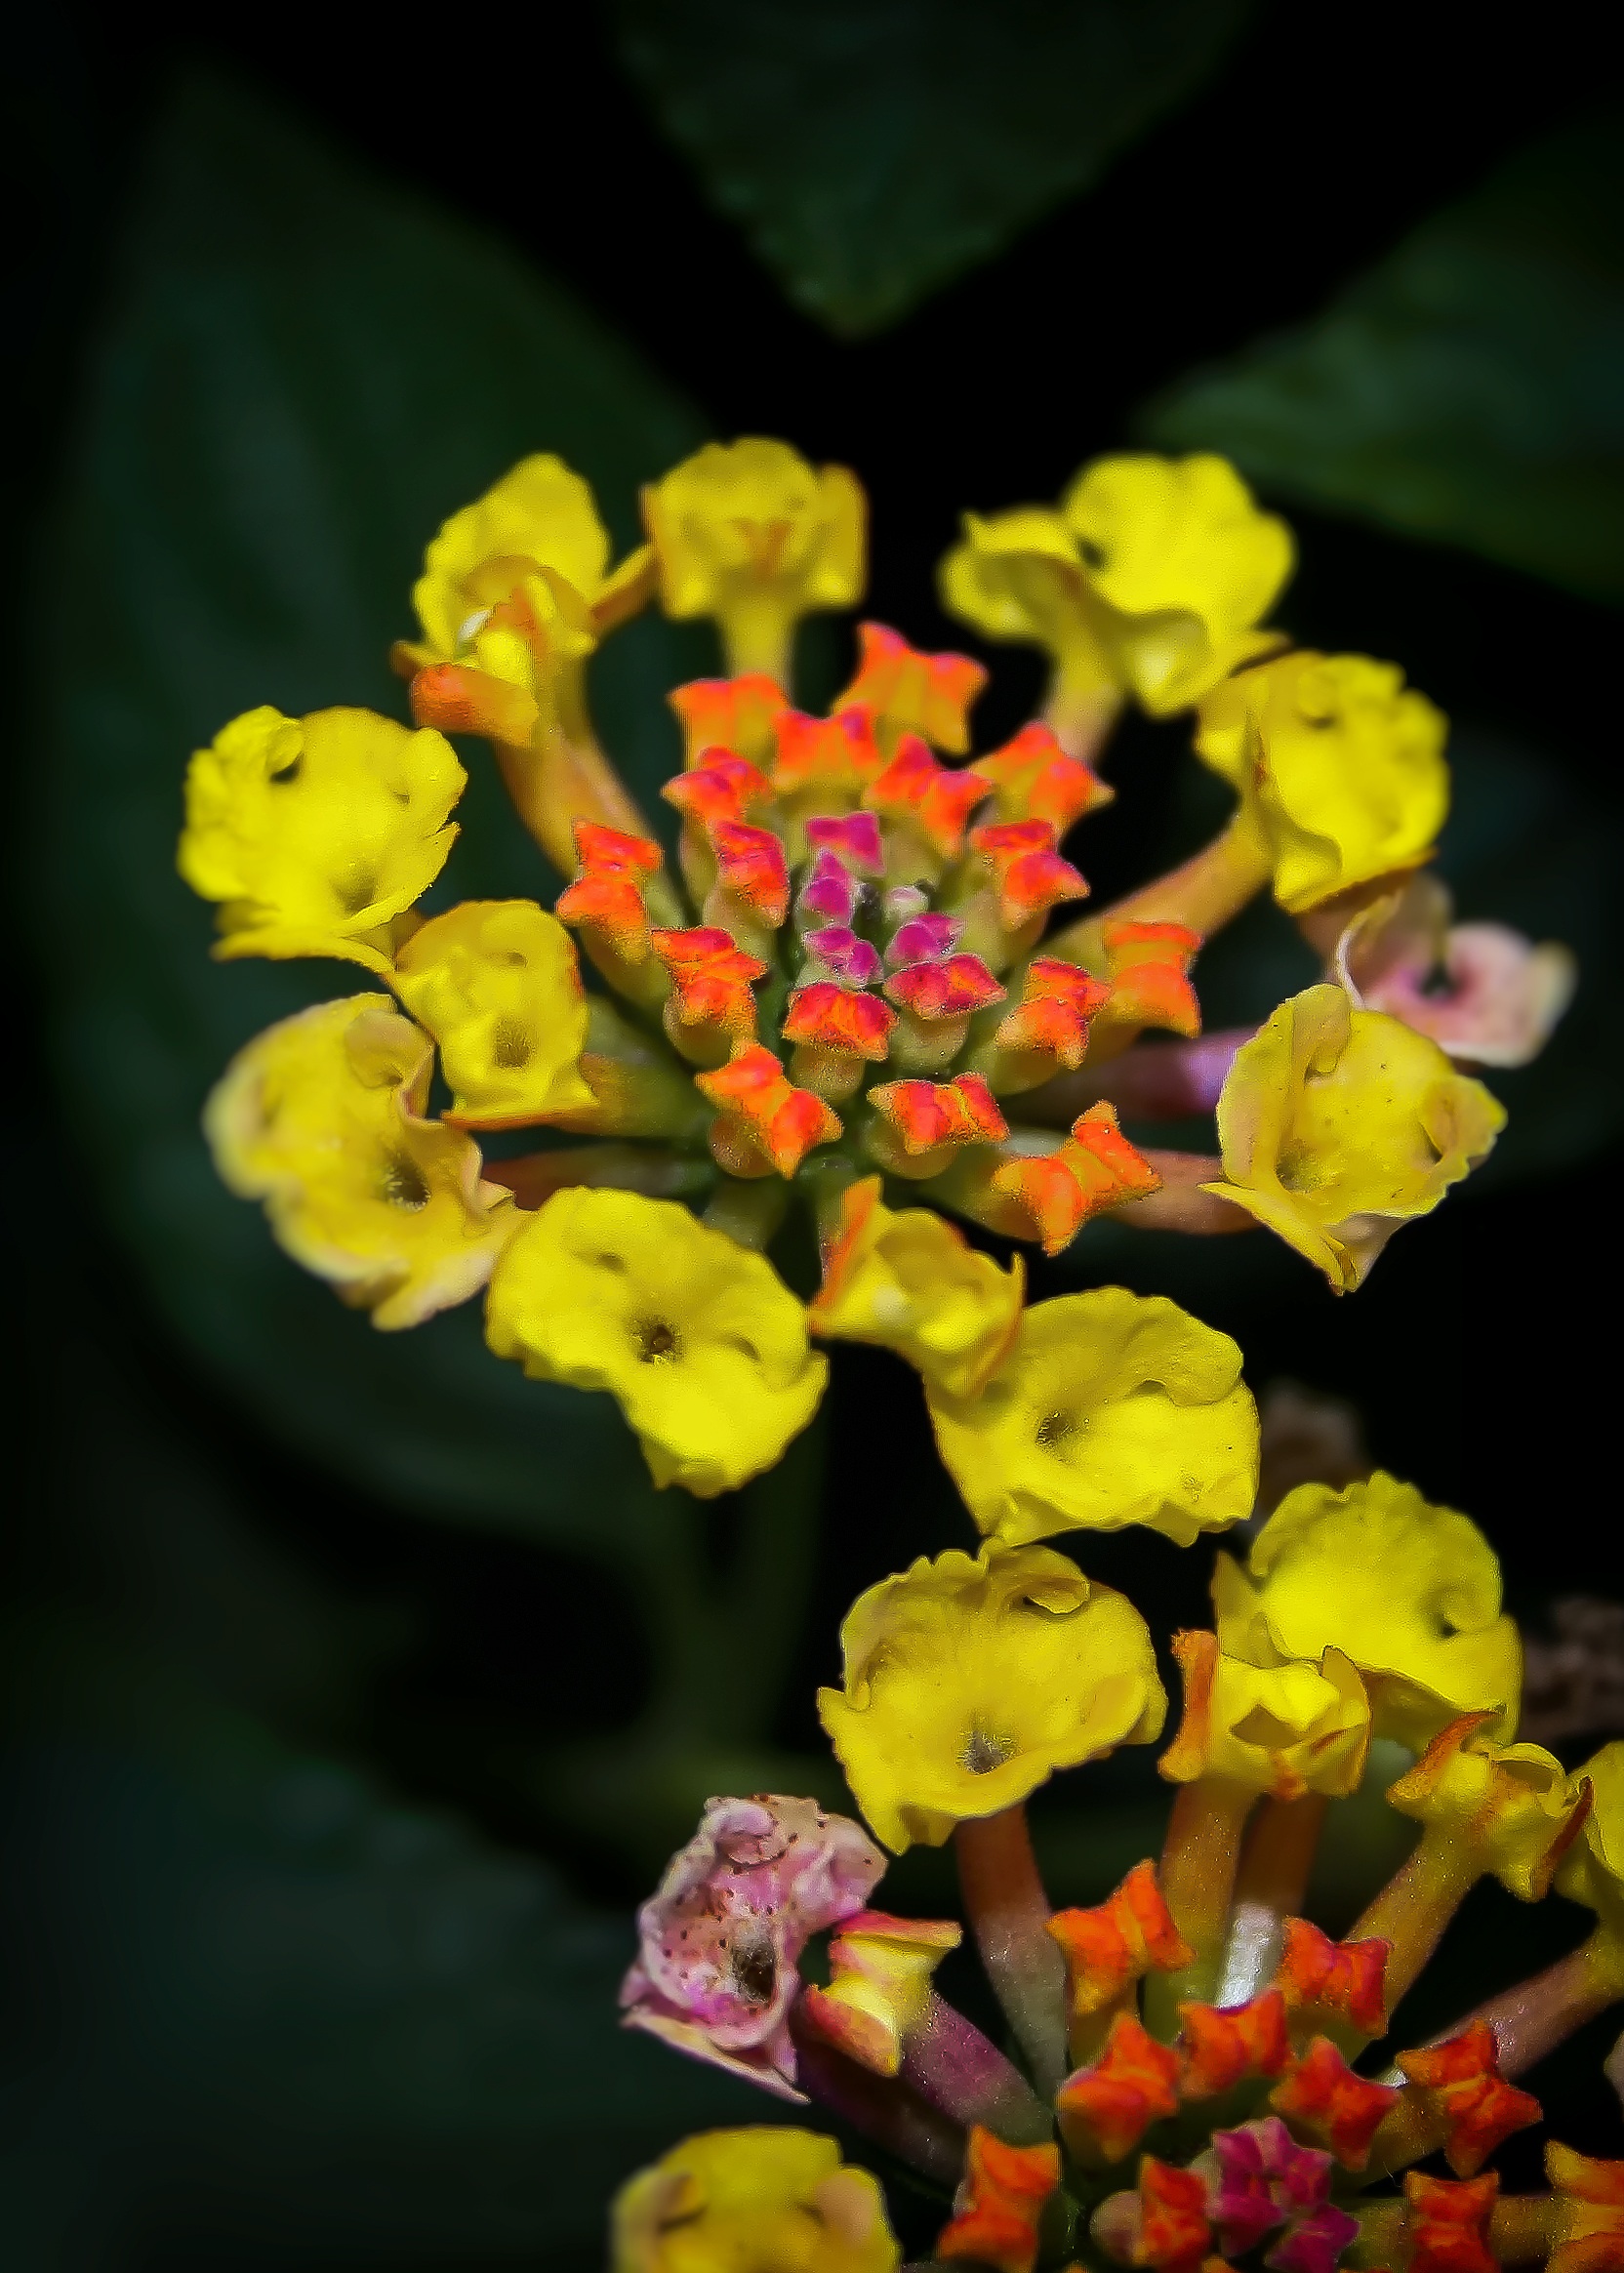
nature, blossom, bokeh, plant, photography, leaf, flower, purple, petal, bloom, orange, mediterranean, produce, color, botany, yellow, garden, pink, close, flora, wildflower, shrub, lantana, macro photography, ornamental plant, flowering plant, container plant, lantana camara, verbenaceae, lantane, lantana camara cultivar, land plant